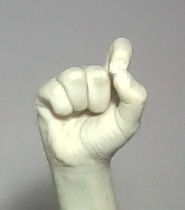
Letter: fa